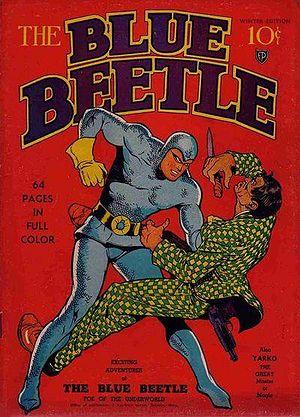
Un super-héros, au féminin super-héroïne, est un type de personnage de fiction que l'on retrouve principalement dans les comics, c'est-à-dire les bandes dessinées américaines, et dans leurs adaptations audiovisuelles.
Blue Beetle est un super-héros qui a connu plusieurs incarnations et plusieurs éditeurs. Il a été créé par Charles Nicholas Wojtkowski et Will Eisner.